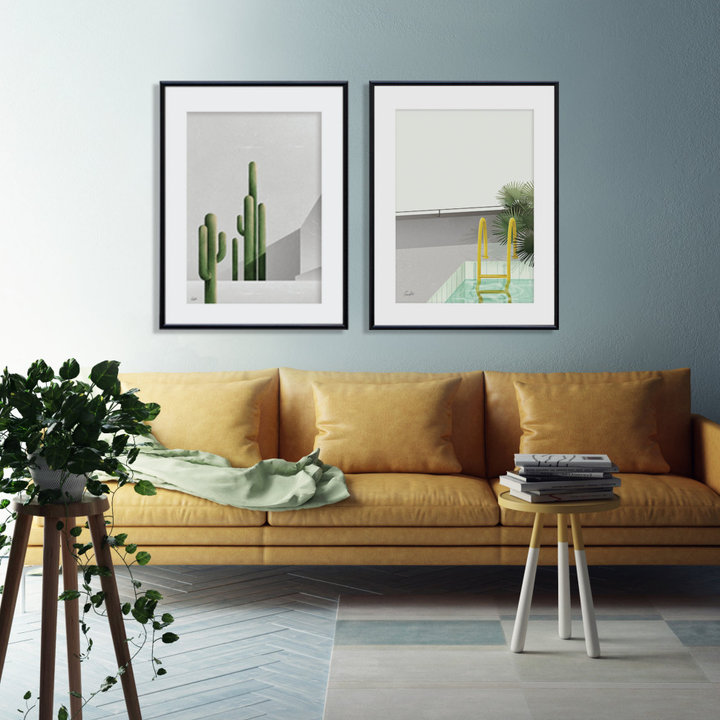
Style: ArtDeco